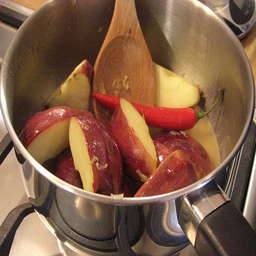
Label: Apple